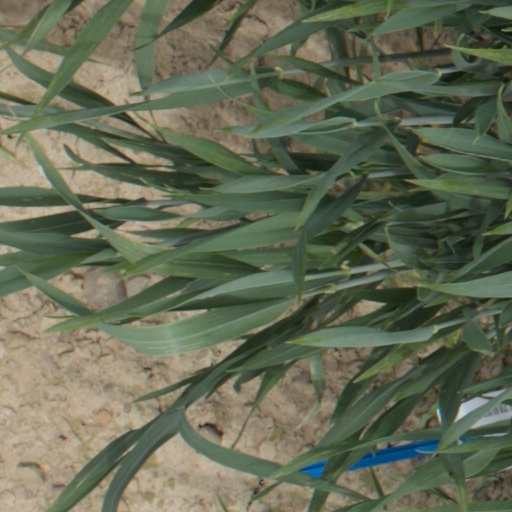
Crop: wheat